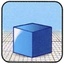
Concepts: Cube